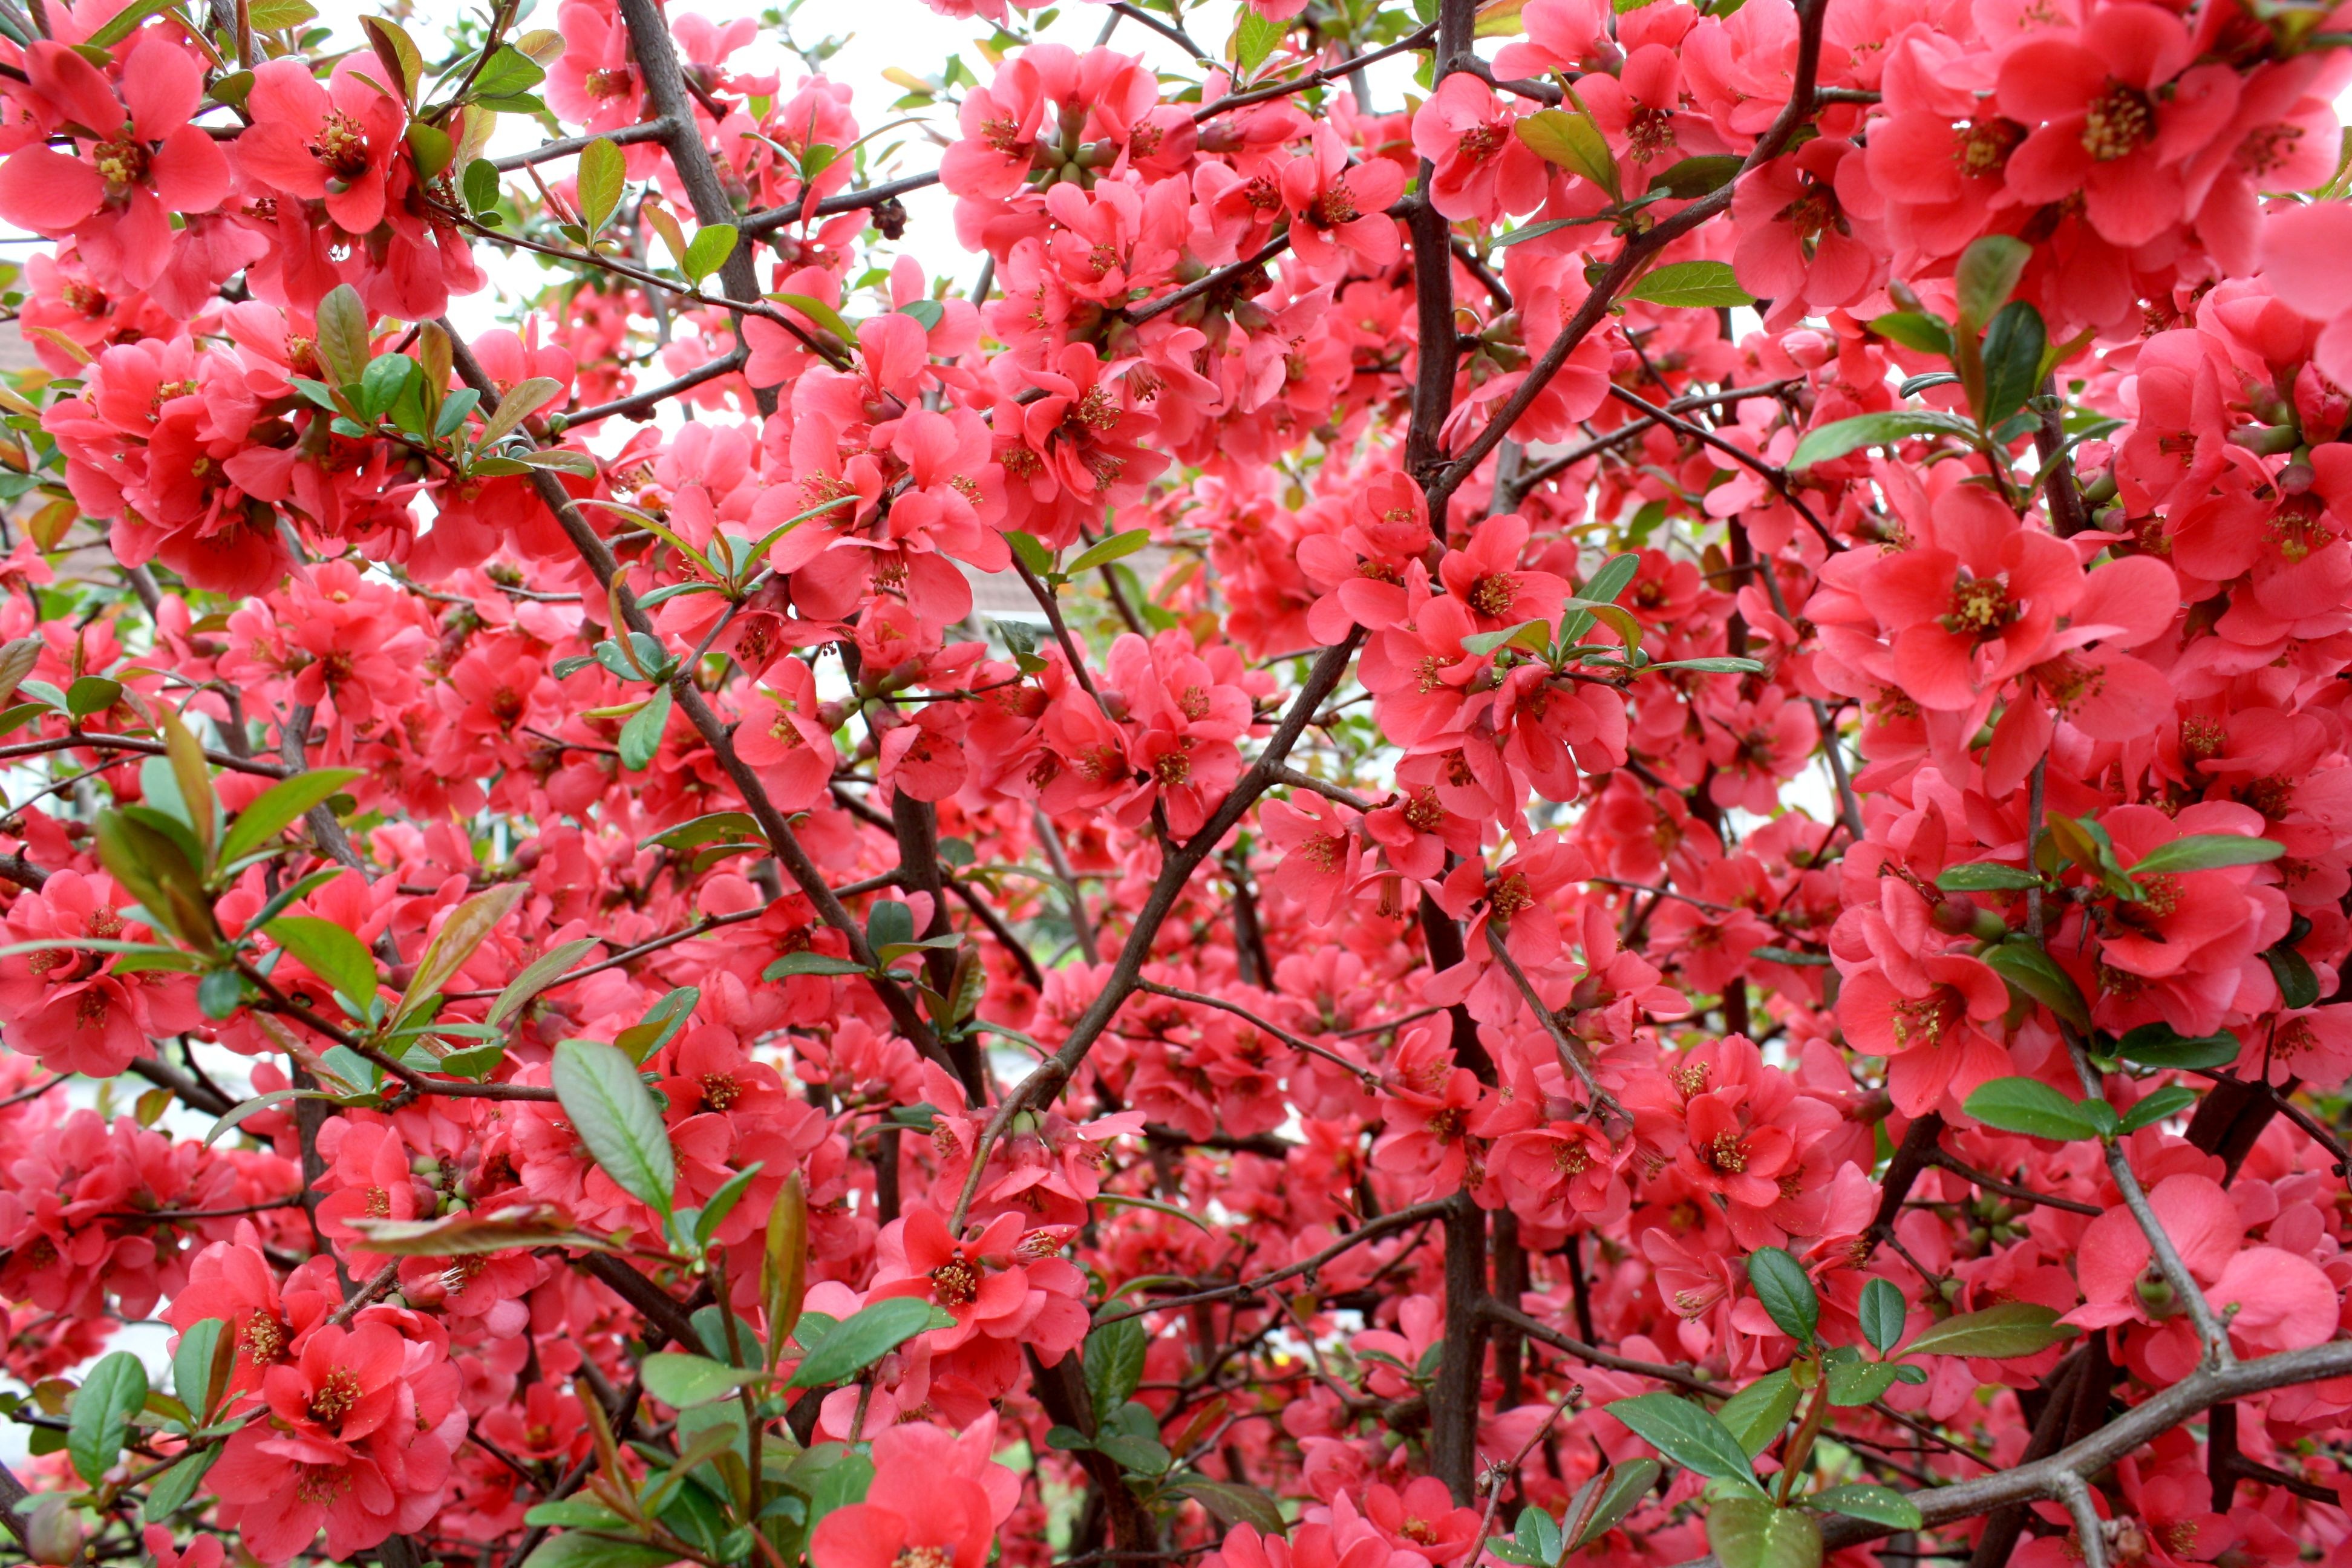
tree, nature, blossom, plant, leaf, flower, summer, red, produce, botany, garden, japan, spike, shrub, rhododendron, ornamental plants, azalea, flowering plant, summer plants, woody plant, land plant